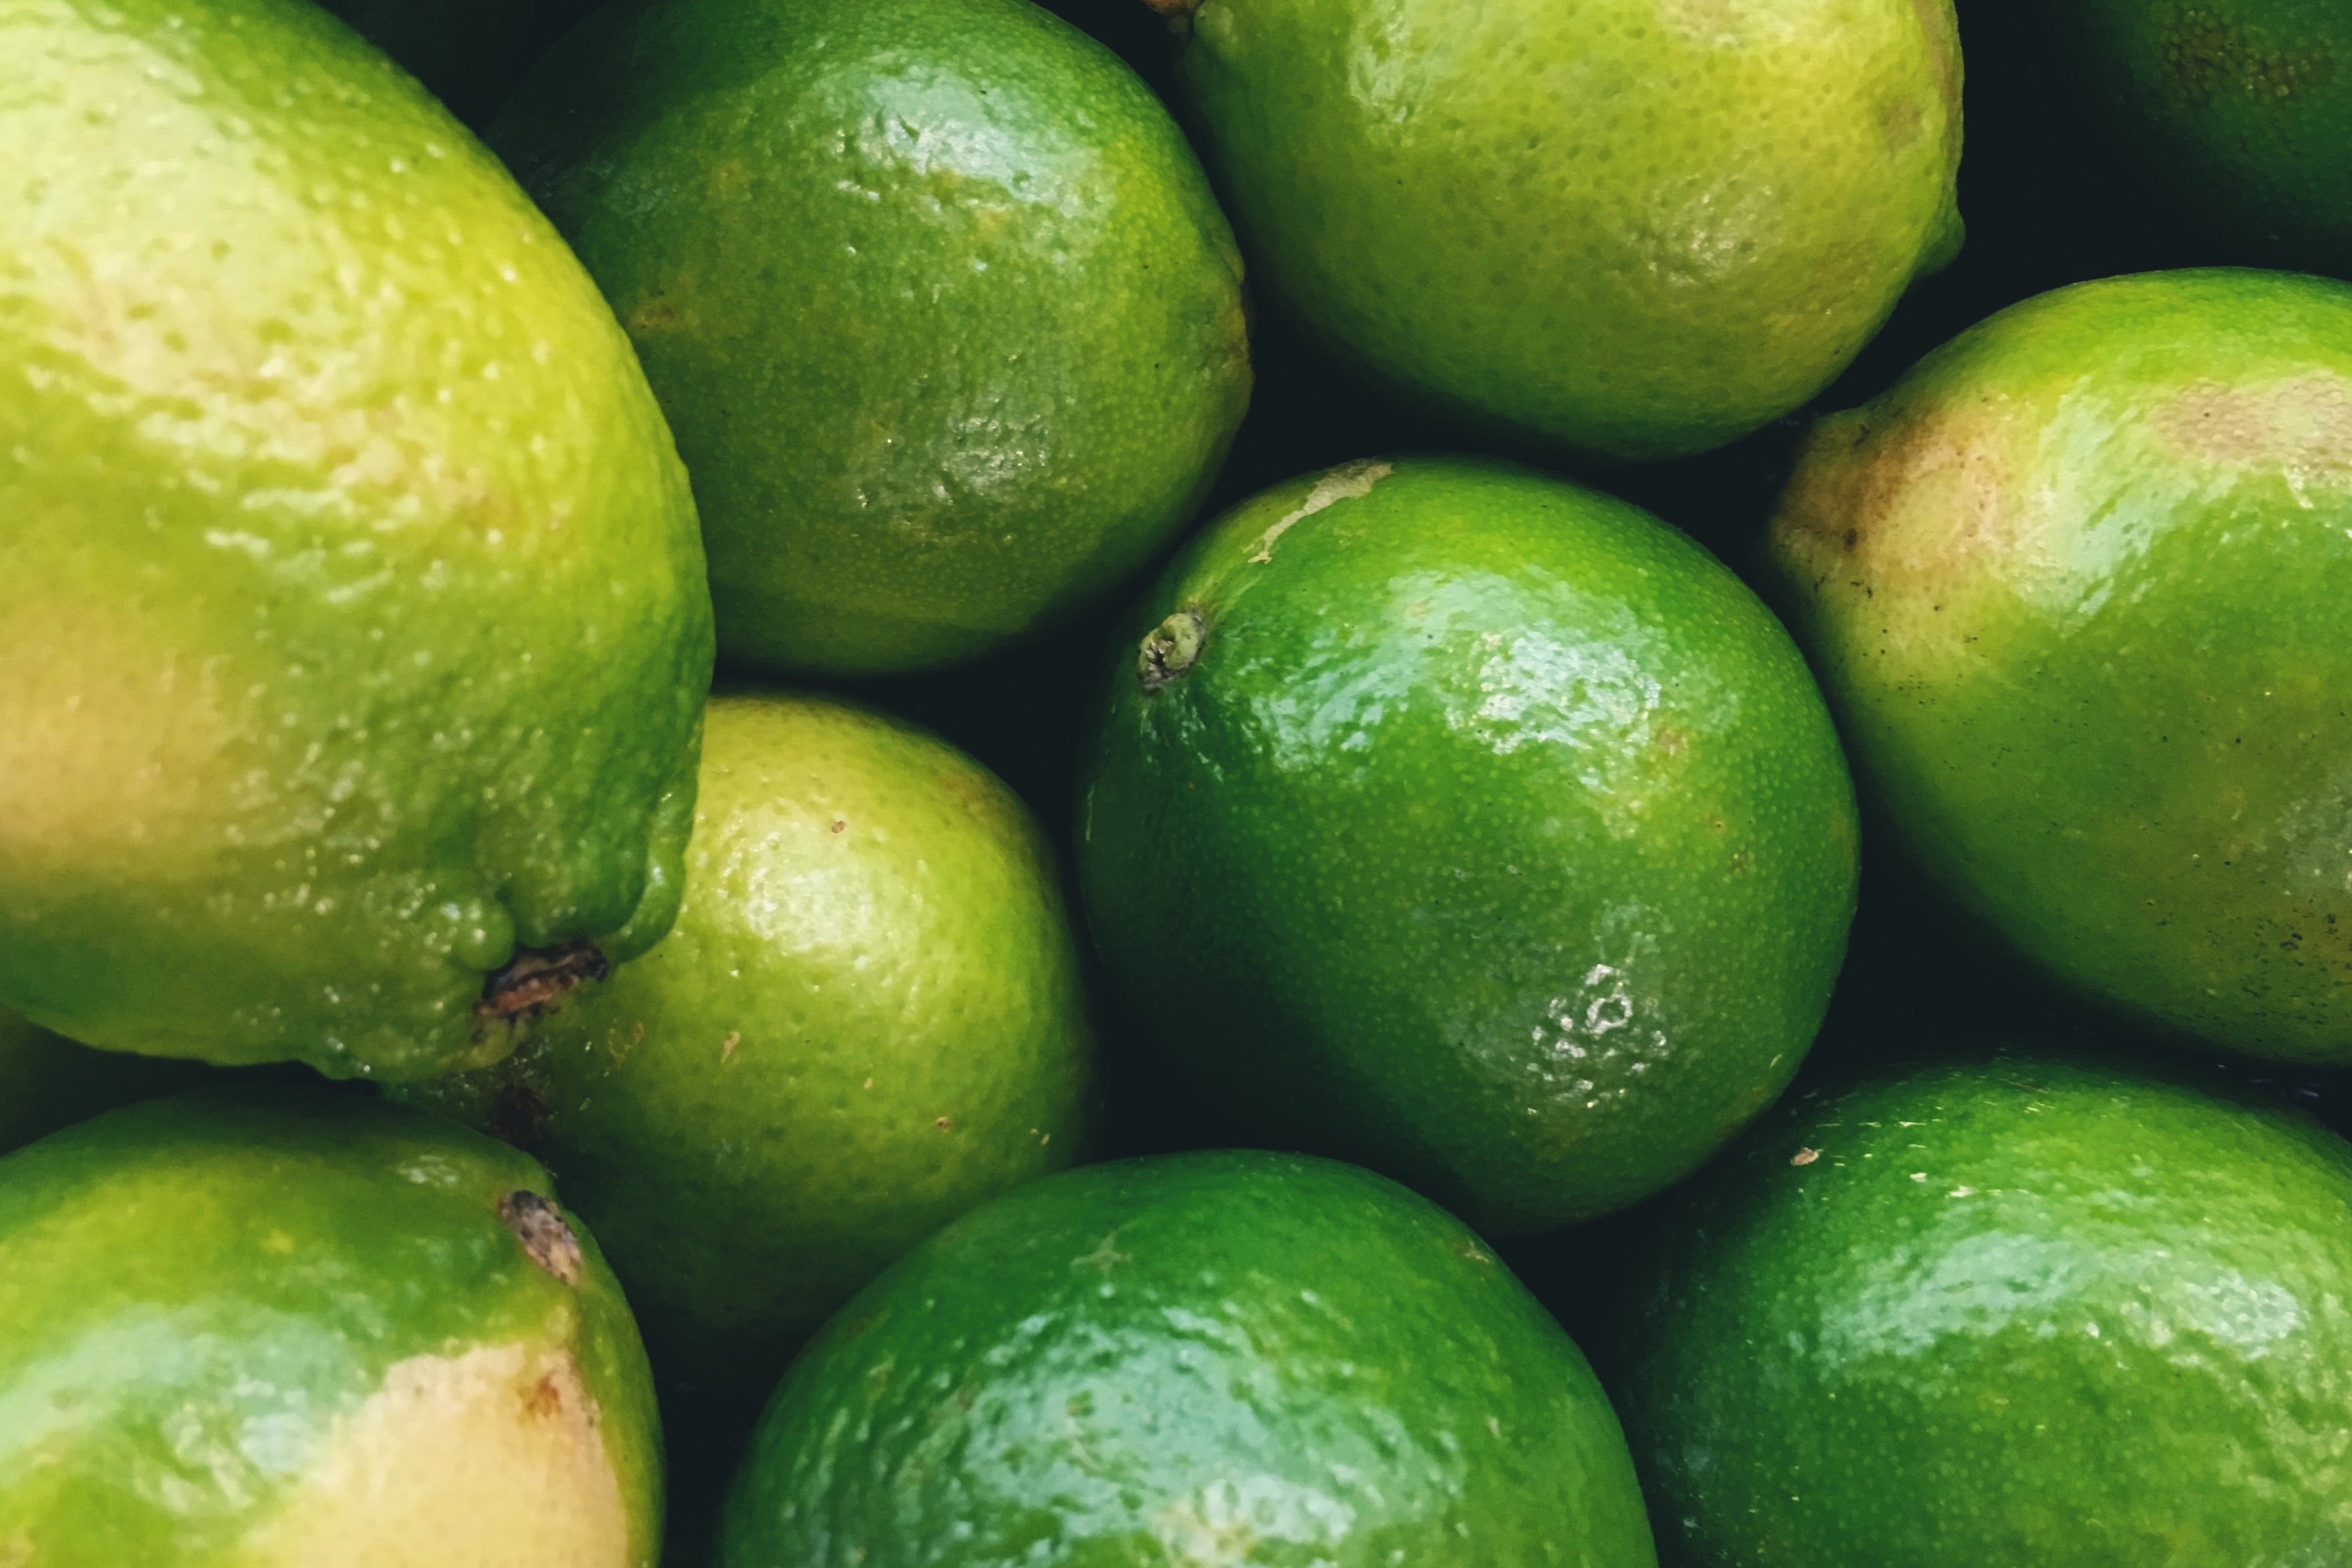
plant, fruit, food, green, produce, lime, citrus, flowering plant, bitter orange, land plant, sweet lemon, key lime, tangelo, lemon lime, persian lime